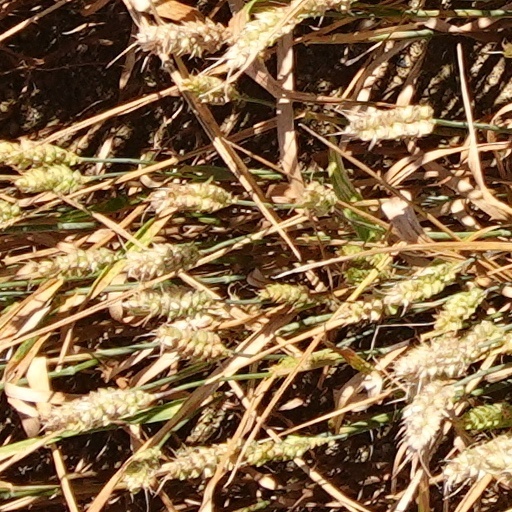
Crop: wheat